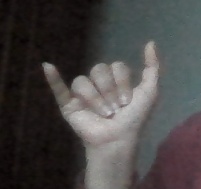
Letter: ya